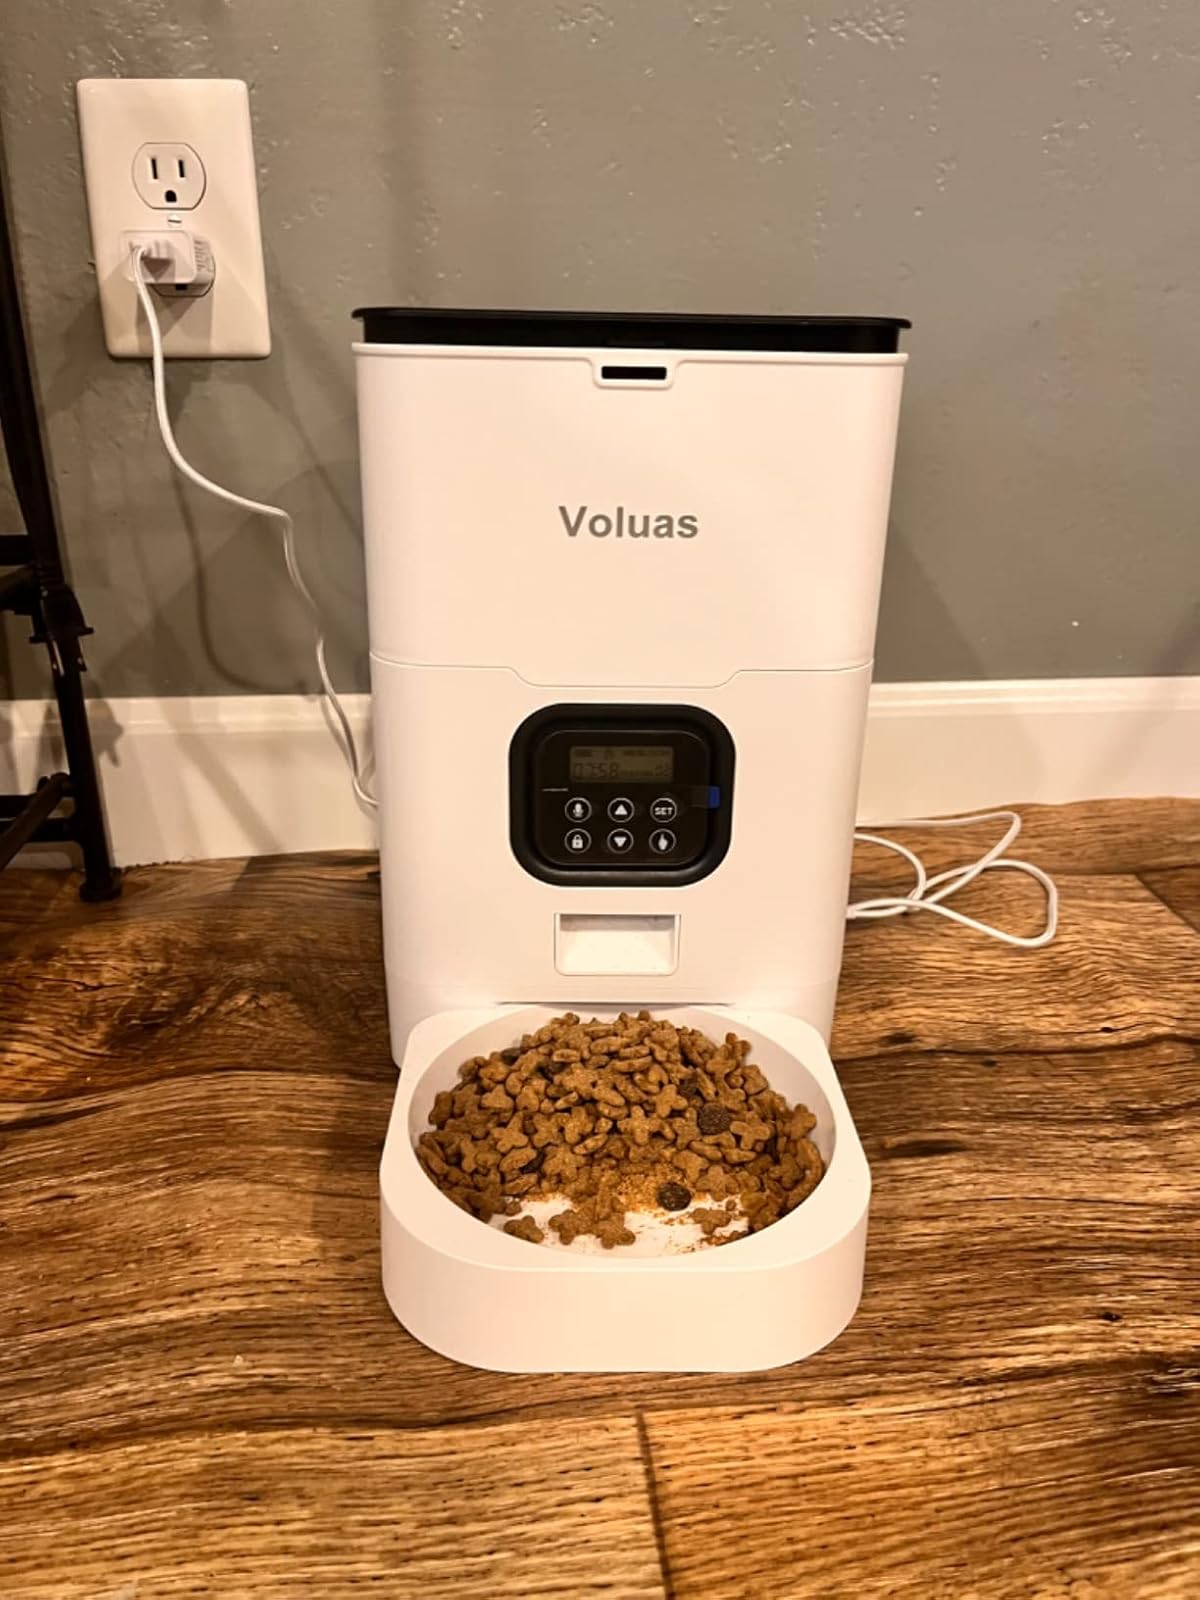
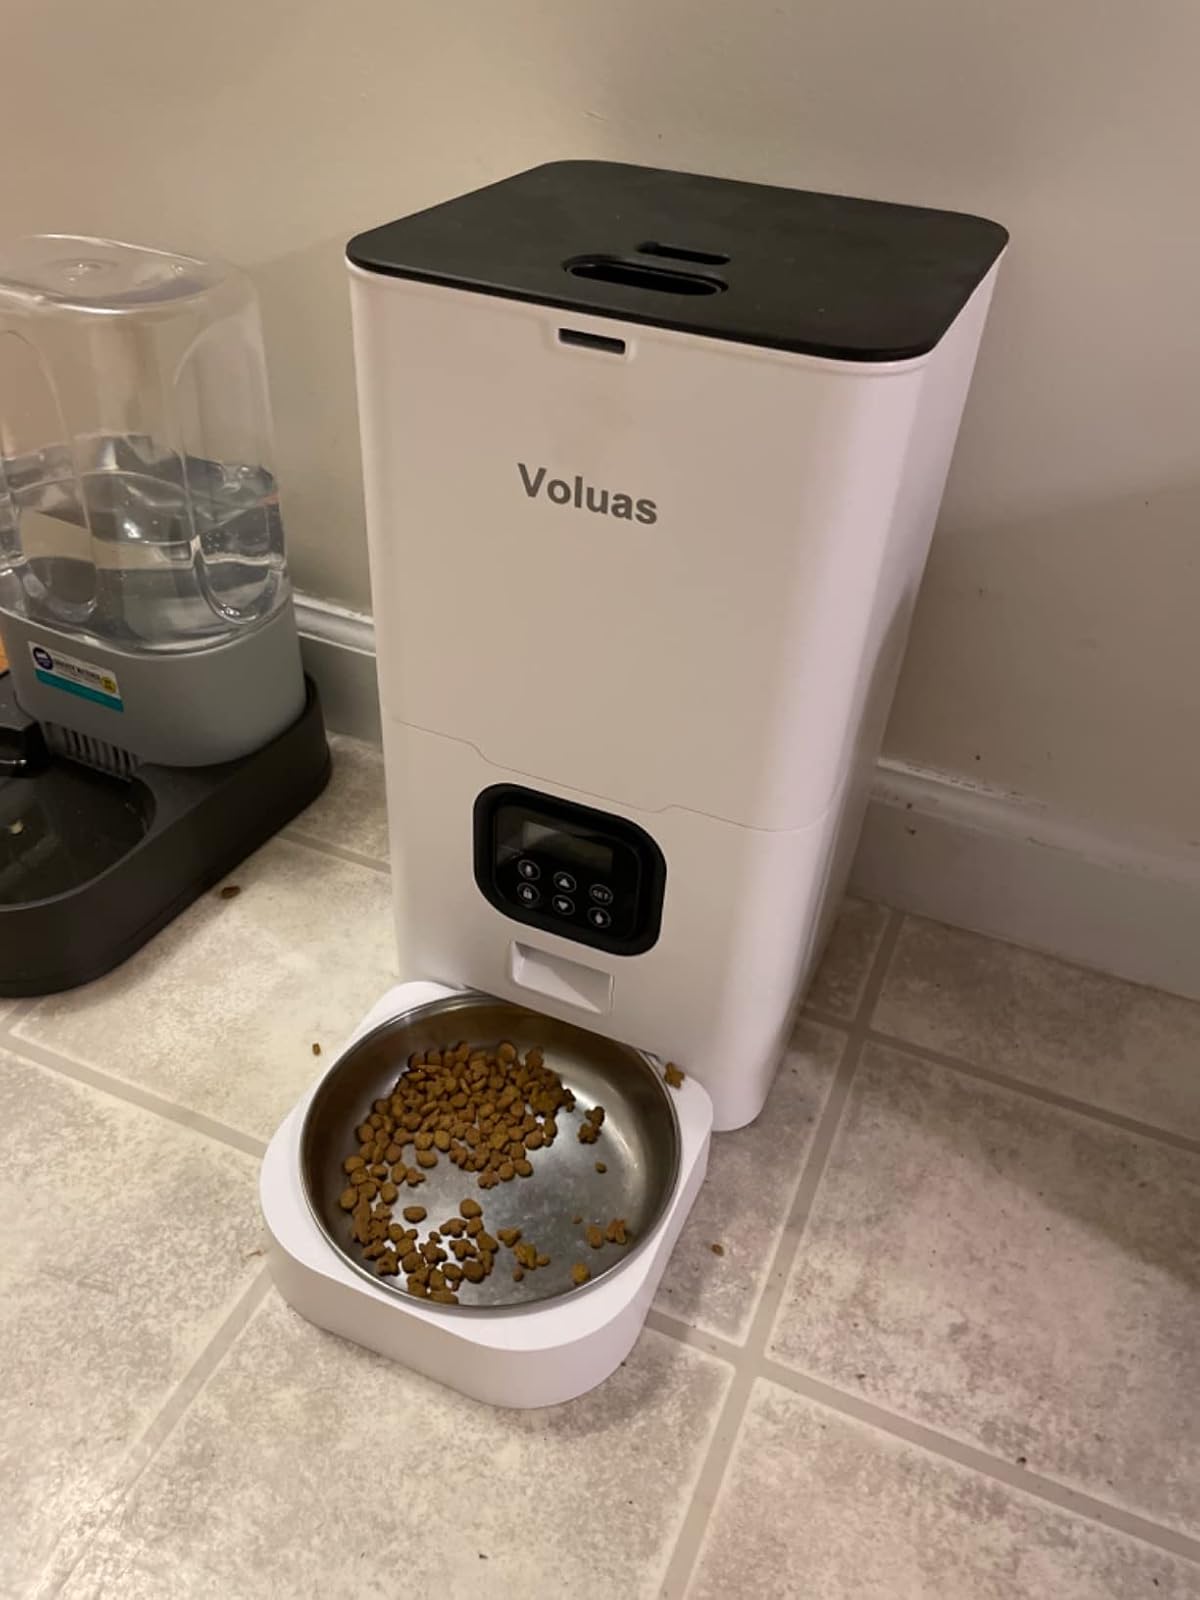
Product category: items_feeder
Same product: yes